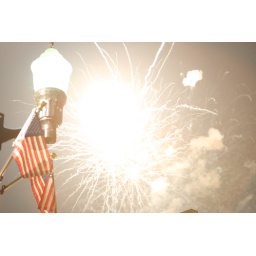
A flag hanging off a street lamp with fireworks in the background.